Measle (boat)

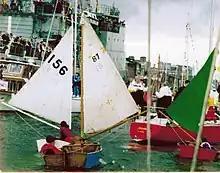
Skerries sailors Cian Synnott, Derek Davis, and Rory Cumisky sail three Measle sailing dinghies part of the Dublin Millennium parade on the River Liffey in 1988

The Measle was an 8ft by 4ft 9" singlehanded one-design wooden sailing pram dinghy for children aged seven to 15.